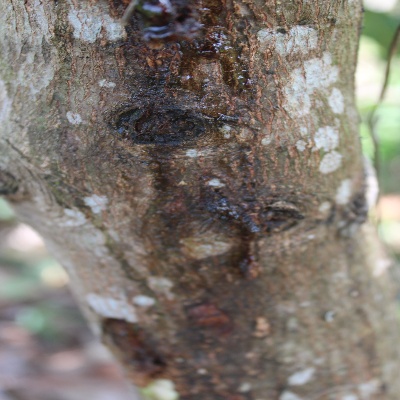
Crop: Cashew
Condition: gumosis